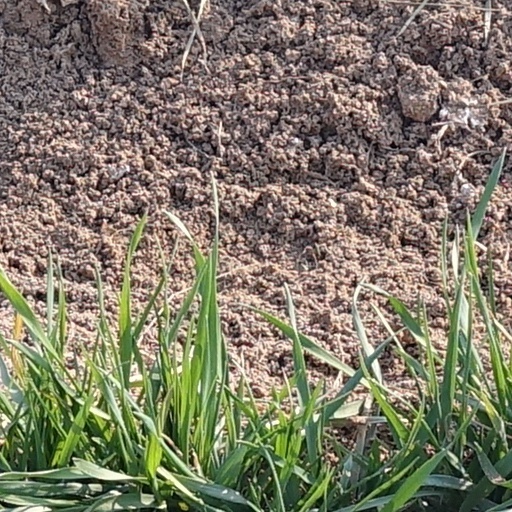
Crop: wheat